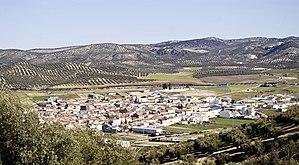
Campotéjar est une commune de la communauté autonome d'Andalousie, dans la province de Grenade, en Espagne.